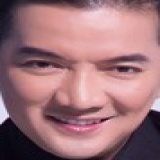
ca sĩ Đàm Vĩnh Hưng